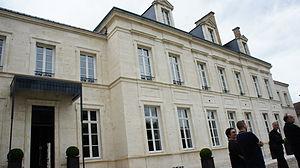
Journées particulières se tenant hôtel du Marc, vue de la façade sud .